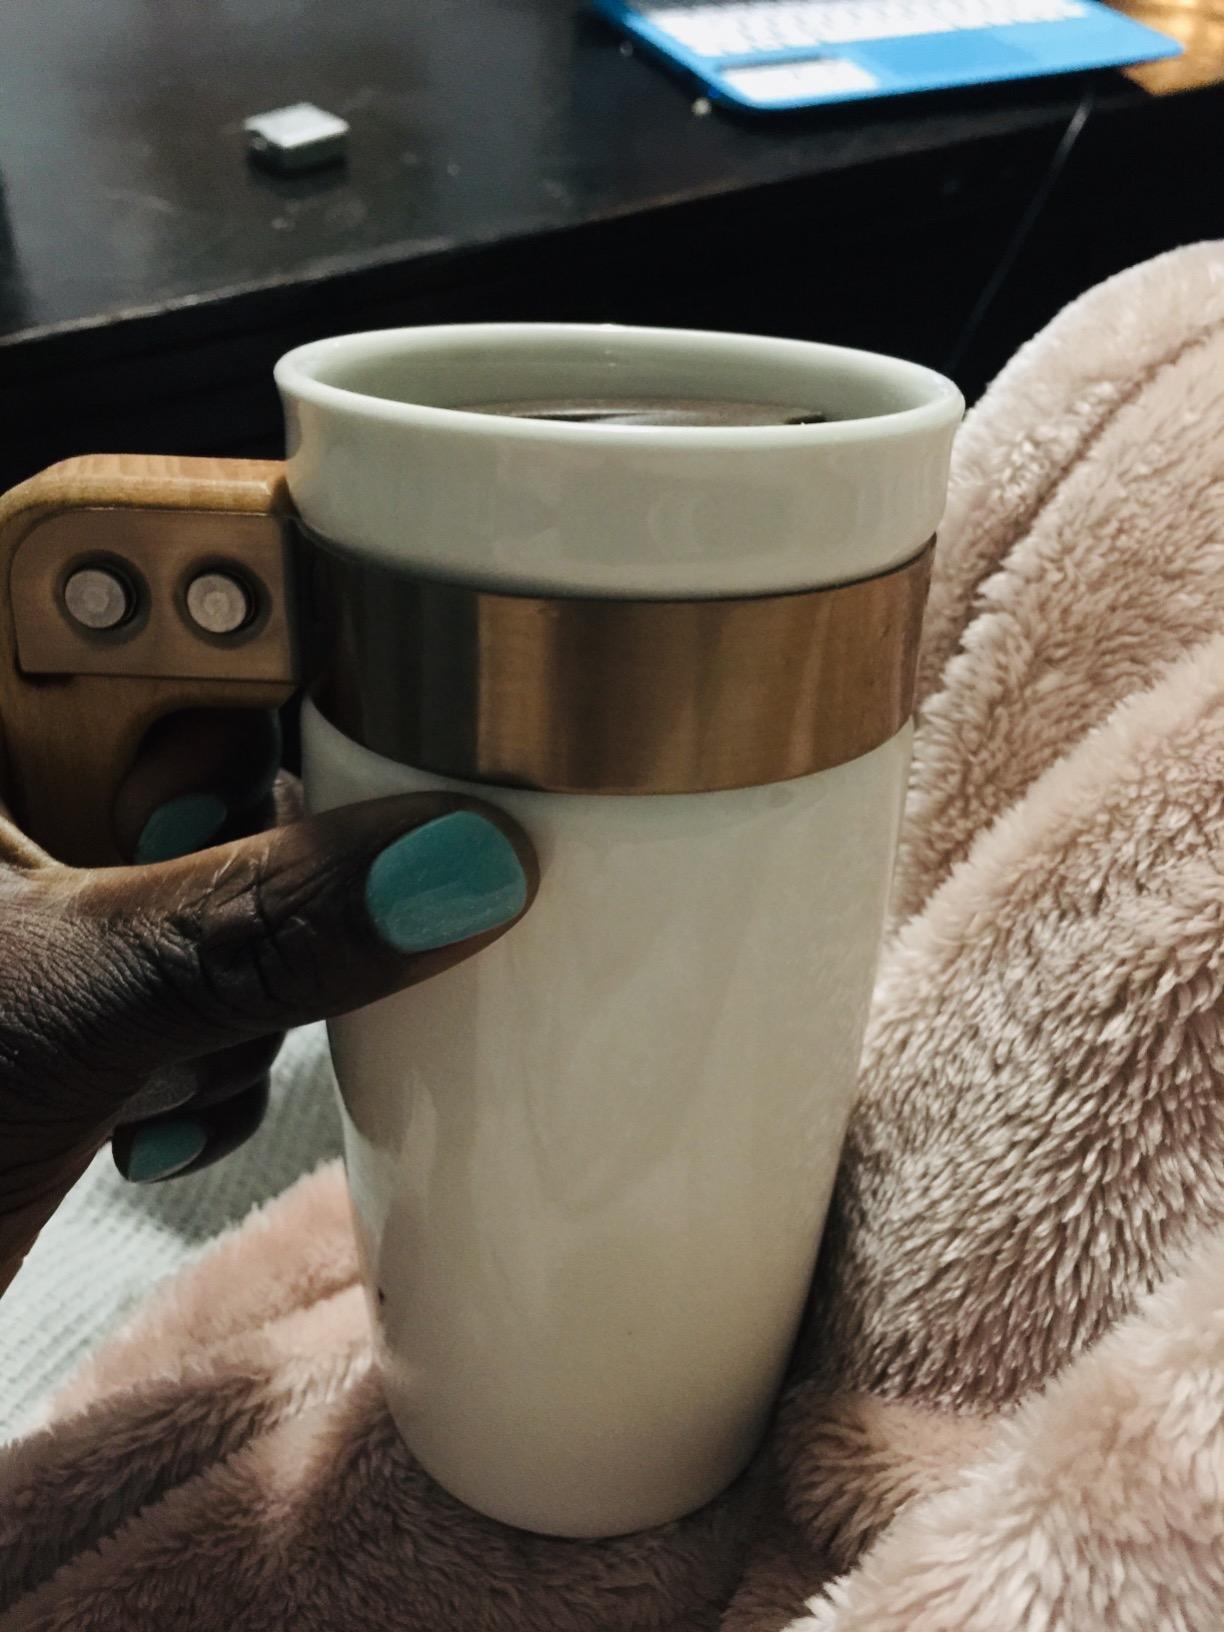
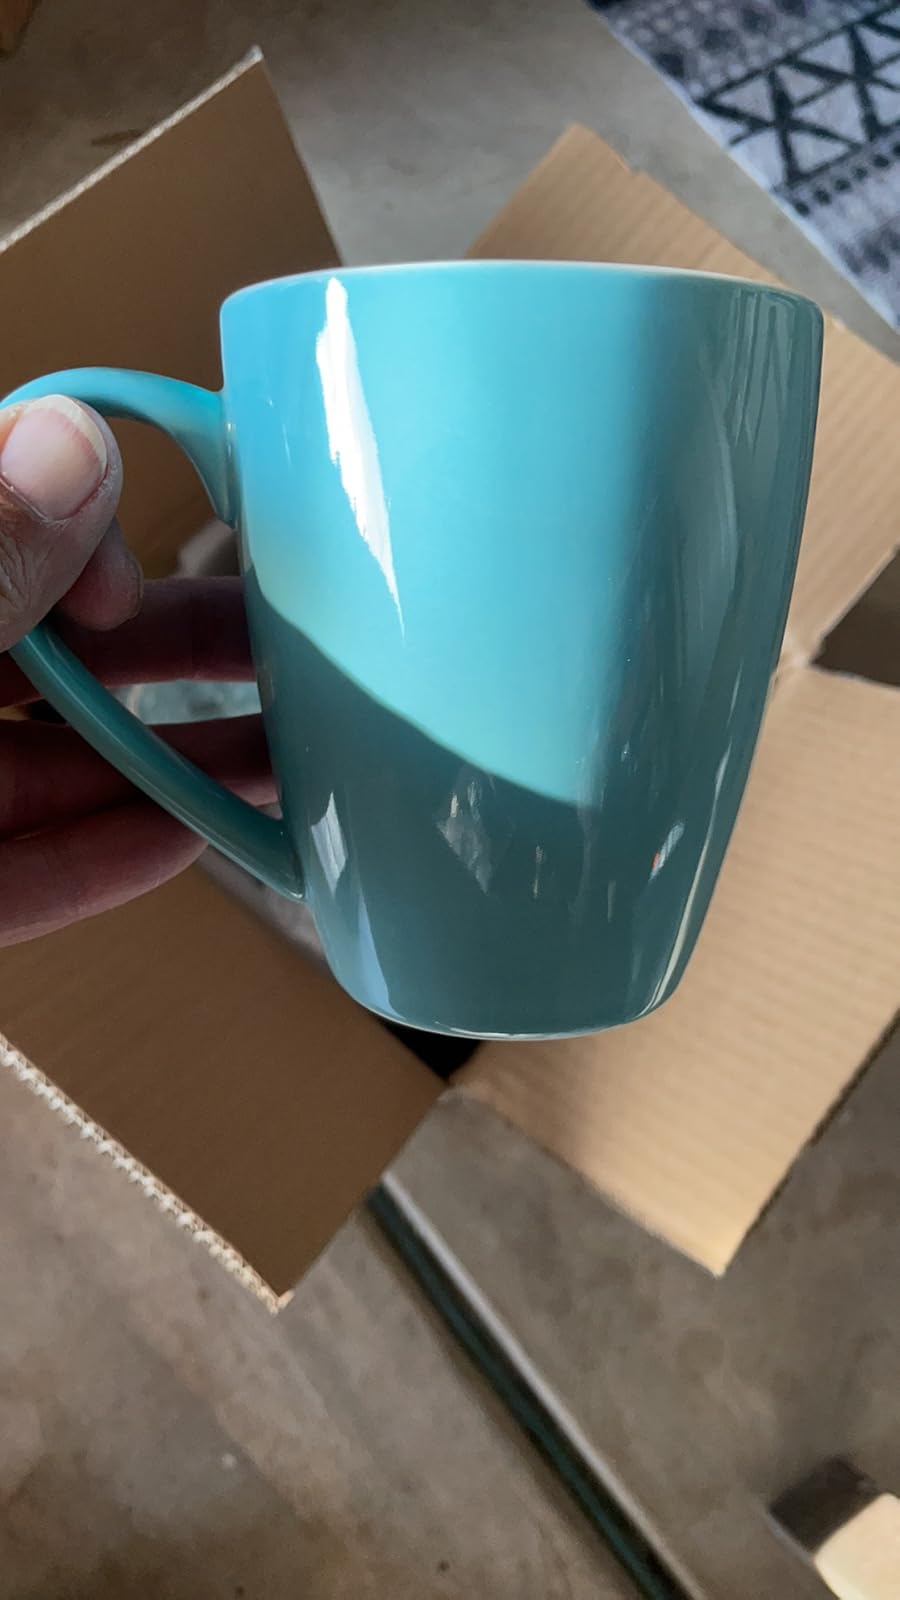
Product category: items_mug
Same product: no